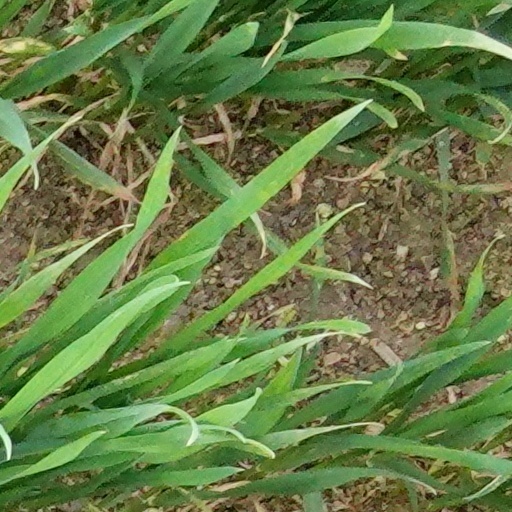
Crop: wheat